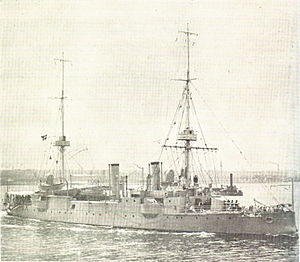
Krydseren Gejser
Gejser i 1919. Fra Søværnets Arkiv
Krydseren Geiser, fotograferet 1919
Gejser var i størrelse og skrogform at betragte som et søsterskib til forgængeren Hekla, men der var alligevel væsentlige forskelle. For det første havde Marinen i 1888 afholdt forsøgsskydninger med helt nye hurtigtskydende kanoner, og Gejser blev det første danske skib med dem. Ganske vist gik man ned fra et kaliber på 15 cm i Hekla til 12 cm i Gejser, men Gejsers kanoner kunne affyre flere end fem skud pr. minut mod ét skud i Heklas. Rækkevidden var 9,2 km mod 8 km for Heklas kanoner. Den anden nyskabelse var, at man i maskineriet gik over til små vandrørskedler, noget der ellers i resten af Verden på den tid kun blev brugt i torpedobåde og destroyere. De små kedler gav en vægtbesparelse, som dels blev brugt til lidt ekstra pansring, dels blev sparet, så skibet blev marginalt hurtigere. Gejser fik, som det sidste større danske krigsskib i mange år, to skorstene, og blev påbegyndt i 1890 og søsat i 1892. Maskineriet var fra Burmeister & Wain og ydede 3.000 HK. Blev i begyndelsen benævnt som krydser af 3. klasse, og fra 1910 blot som krydser.